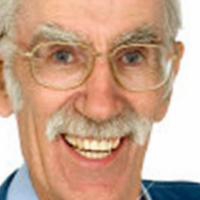
Age group: age 66-80